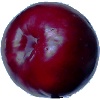
Label: Plum 2